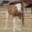
Label: horse